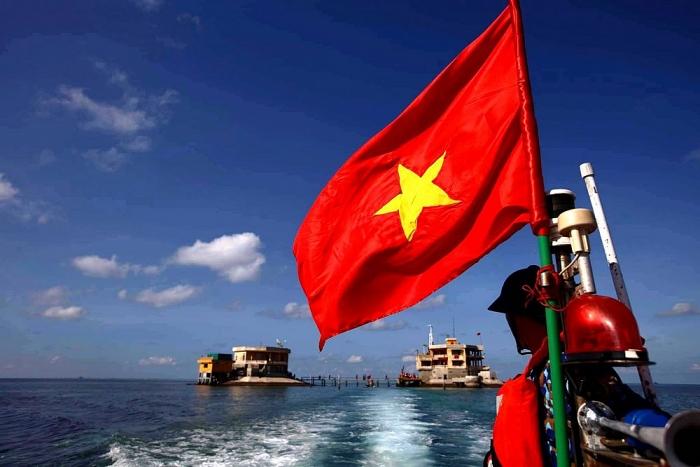
có một lá cờ đang xuất hiện ở trên biển